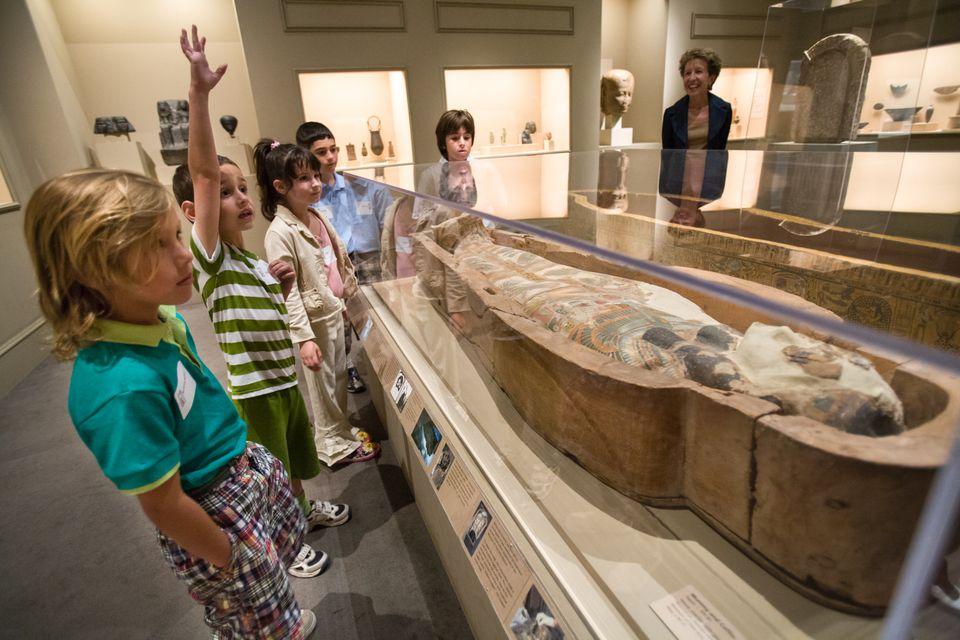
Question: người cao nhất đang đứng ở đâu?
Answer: người cao nhất đang đứng đầu tiên trong bức ảnh từ phải qua